Describe the emotion expressed in this image:  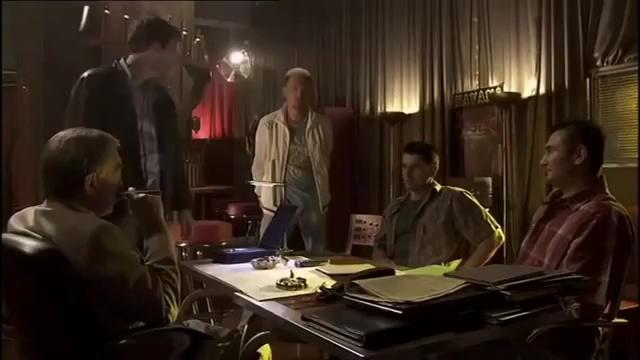
This person displays Pain, valence and arousal with low intensity.